Battle of Mikołów

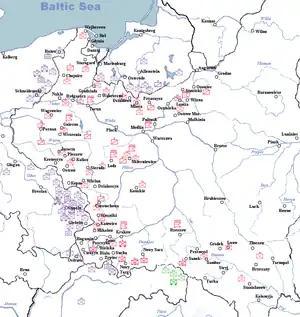
Battle of Mikołów

The Battle of Mikołów refers to the border engagement on September 1 and 2, 1939, that took place in the area of the town of Mikołów, located in the Silesian Voivodeship, during the early stages of the Invasion of Poland in the Second World War.